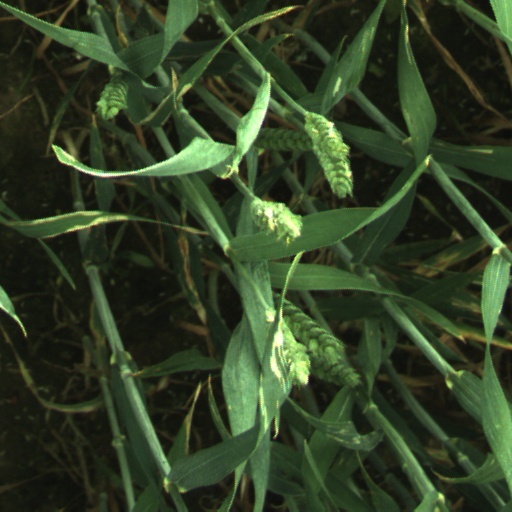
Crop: wheat